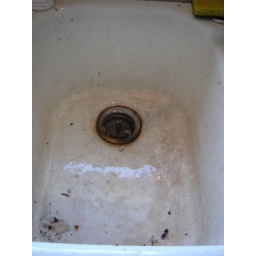
i used the tile and tub scrub pictured in the bathtub pictures, with the flexible scrub brush. it sparkles now!